Lesser Slave River

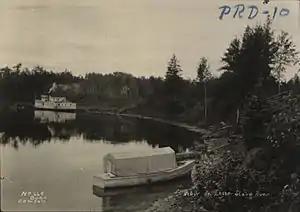
View of the Lesser Slave River, 1911

The river originates from the Lesser Slave Lake at the town of Slave Lake. The average discharge at the mouth of the lake is 20 m³/s. It flows eastwards for 61 km, and merges with the Athabasca River at the village of Smith. From its headwaters of South Heart River, it has a total length of more than 280 km.